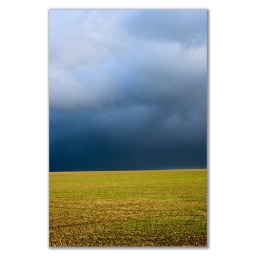
Late afternoon sun was below the cloud highlighting the wheat in the field but leaving the clouds dark and menacing.